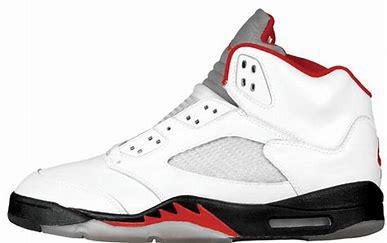
Brand: Jordan
Model: 100